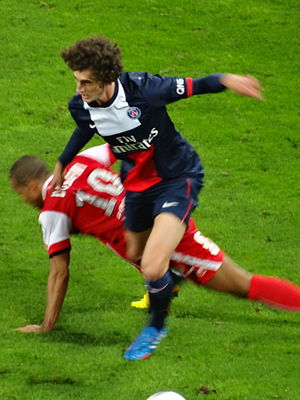
Adrien Rabiot
Adrien Rabiot-Provost er en fransk fodboldspiller, der spiller som central midtbanespiller for Ligue 1 klubben Paris Saint-Germain.